Hand expression of breast milk

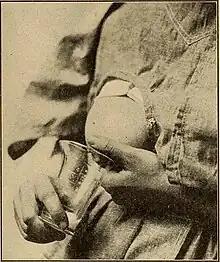
Showing the left thumb gently grasping the upper part of the breast about one inch behind the nipple. The thumb of the left hand gently compresses the breast against the side of the glass with a gentle sweeping movement

Hand expression of breast milk is the process of using one's hand to remove milk from the breast. It is a useful skill for lactating women to have as it can help relieve engorgement, maintain milk supply, and provide breast milk to a baby in the absence of a breast pump. Hand expression can be done anywhere, anytime and without any special equipment. It is also an inexpensive and efficient way to collect breast milk, especially when a breast pump is not available or is not working effectively.